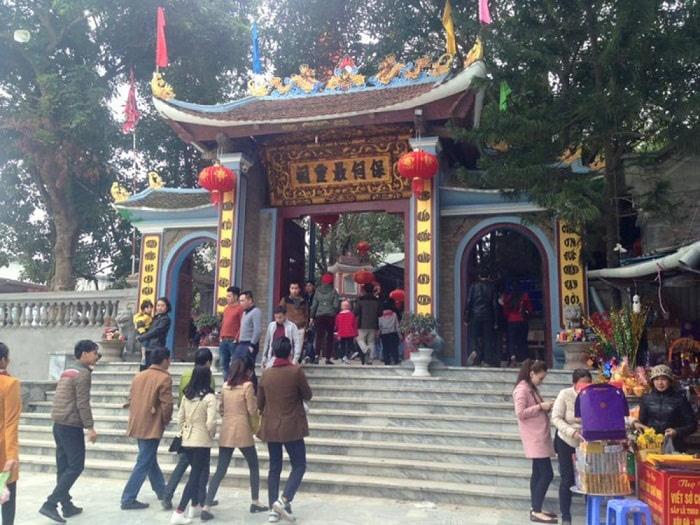
có một cánh cổng xuất hiện ở trong bức ảnh